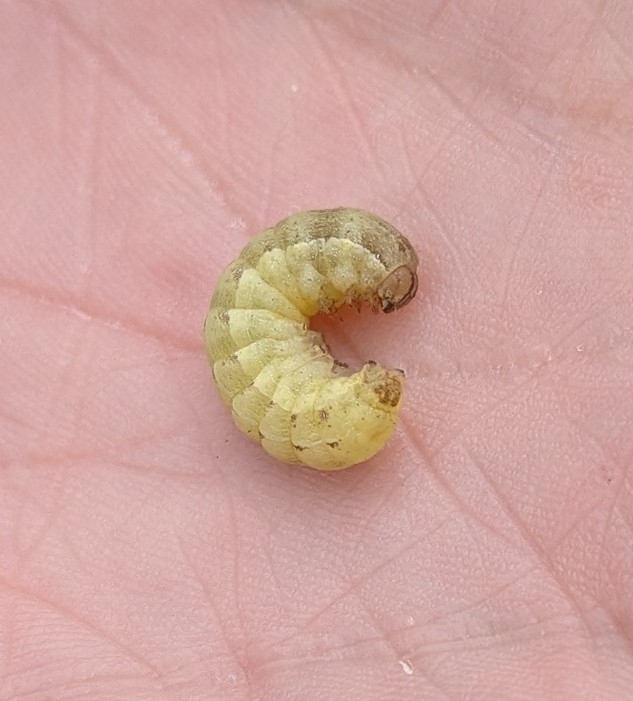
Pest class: cutworms